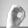
ASL letter: O